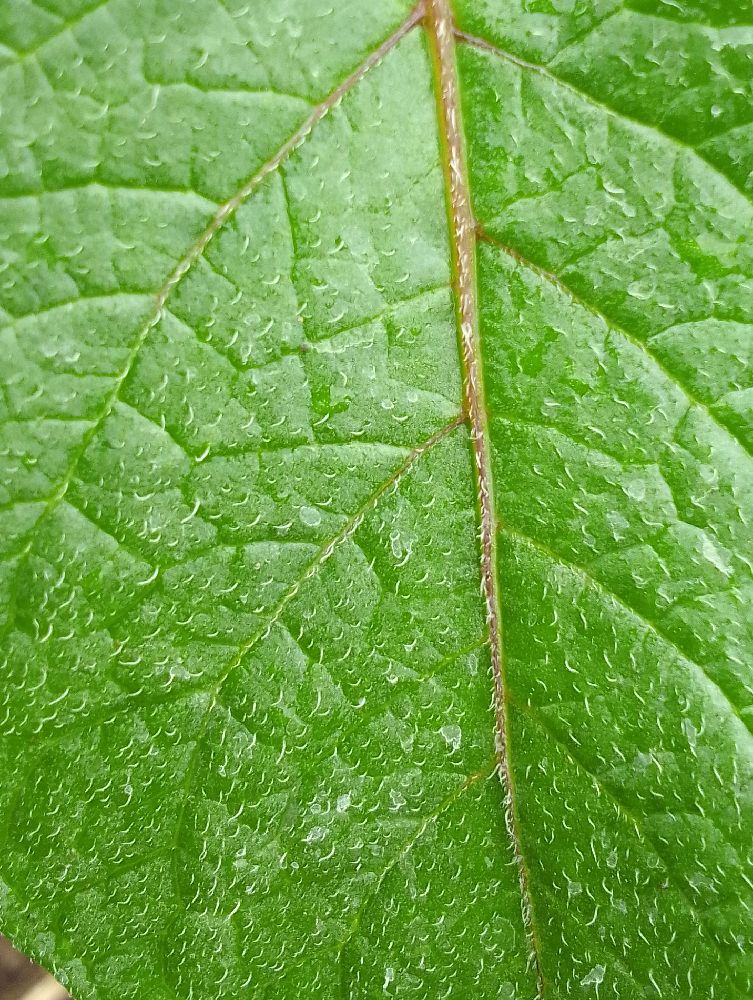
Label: Healthy